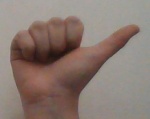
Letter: dhad